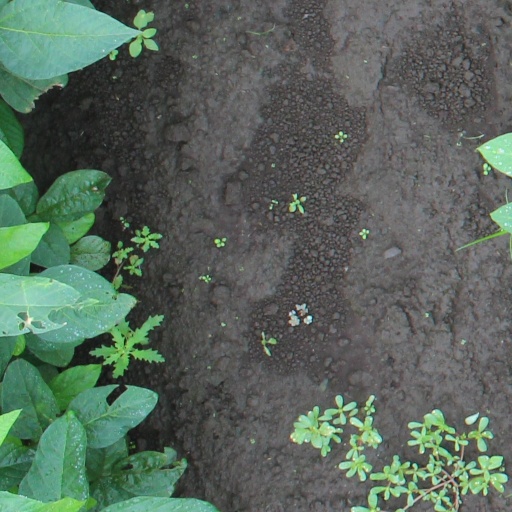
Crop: soybean